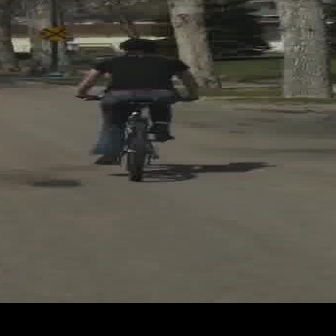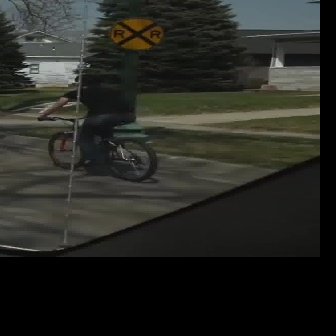
  Please identify the target specified by the bounding box [73,37,200,164] in the first image and locate it in the second image. Return the coordinates in [x_min,y_min,x_max,y_max] format.
Answer: [40,74,137,171]